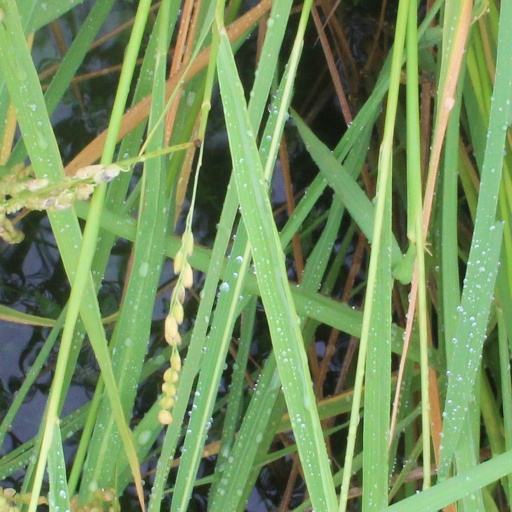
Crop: rice